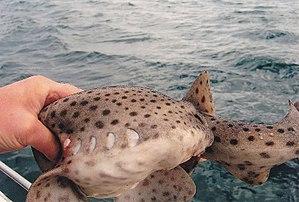
Scyliorhinus stellaris est une espèce de requins présente sur la côte Atlantique de l'Europe et de l'Afrique et en Méditerranée.